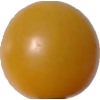
Label: tomato_cherry_yellow